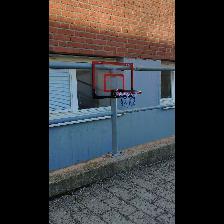
Label: NonHuman